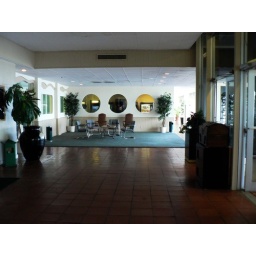
This is where you could access the 'Free Wifi&amp;quot; by plugging your computer into the phone line.